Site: brandenburg
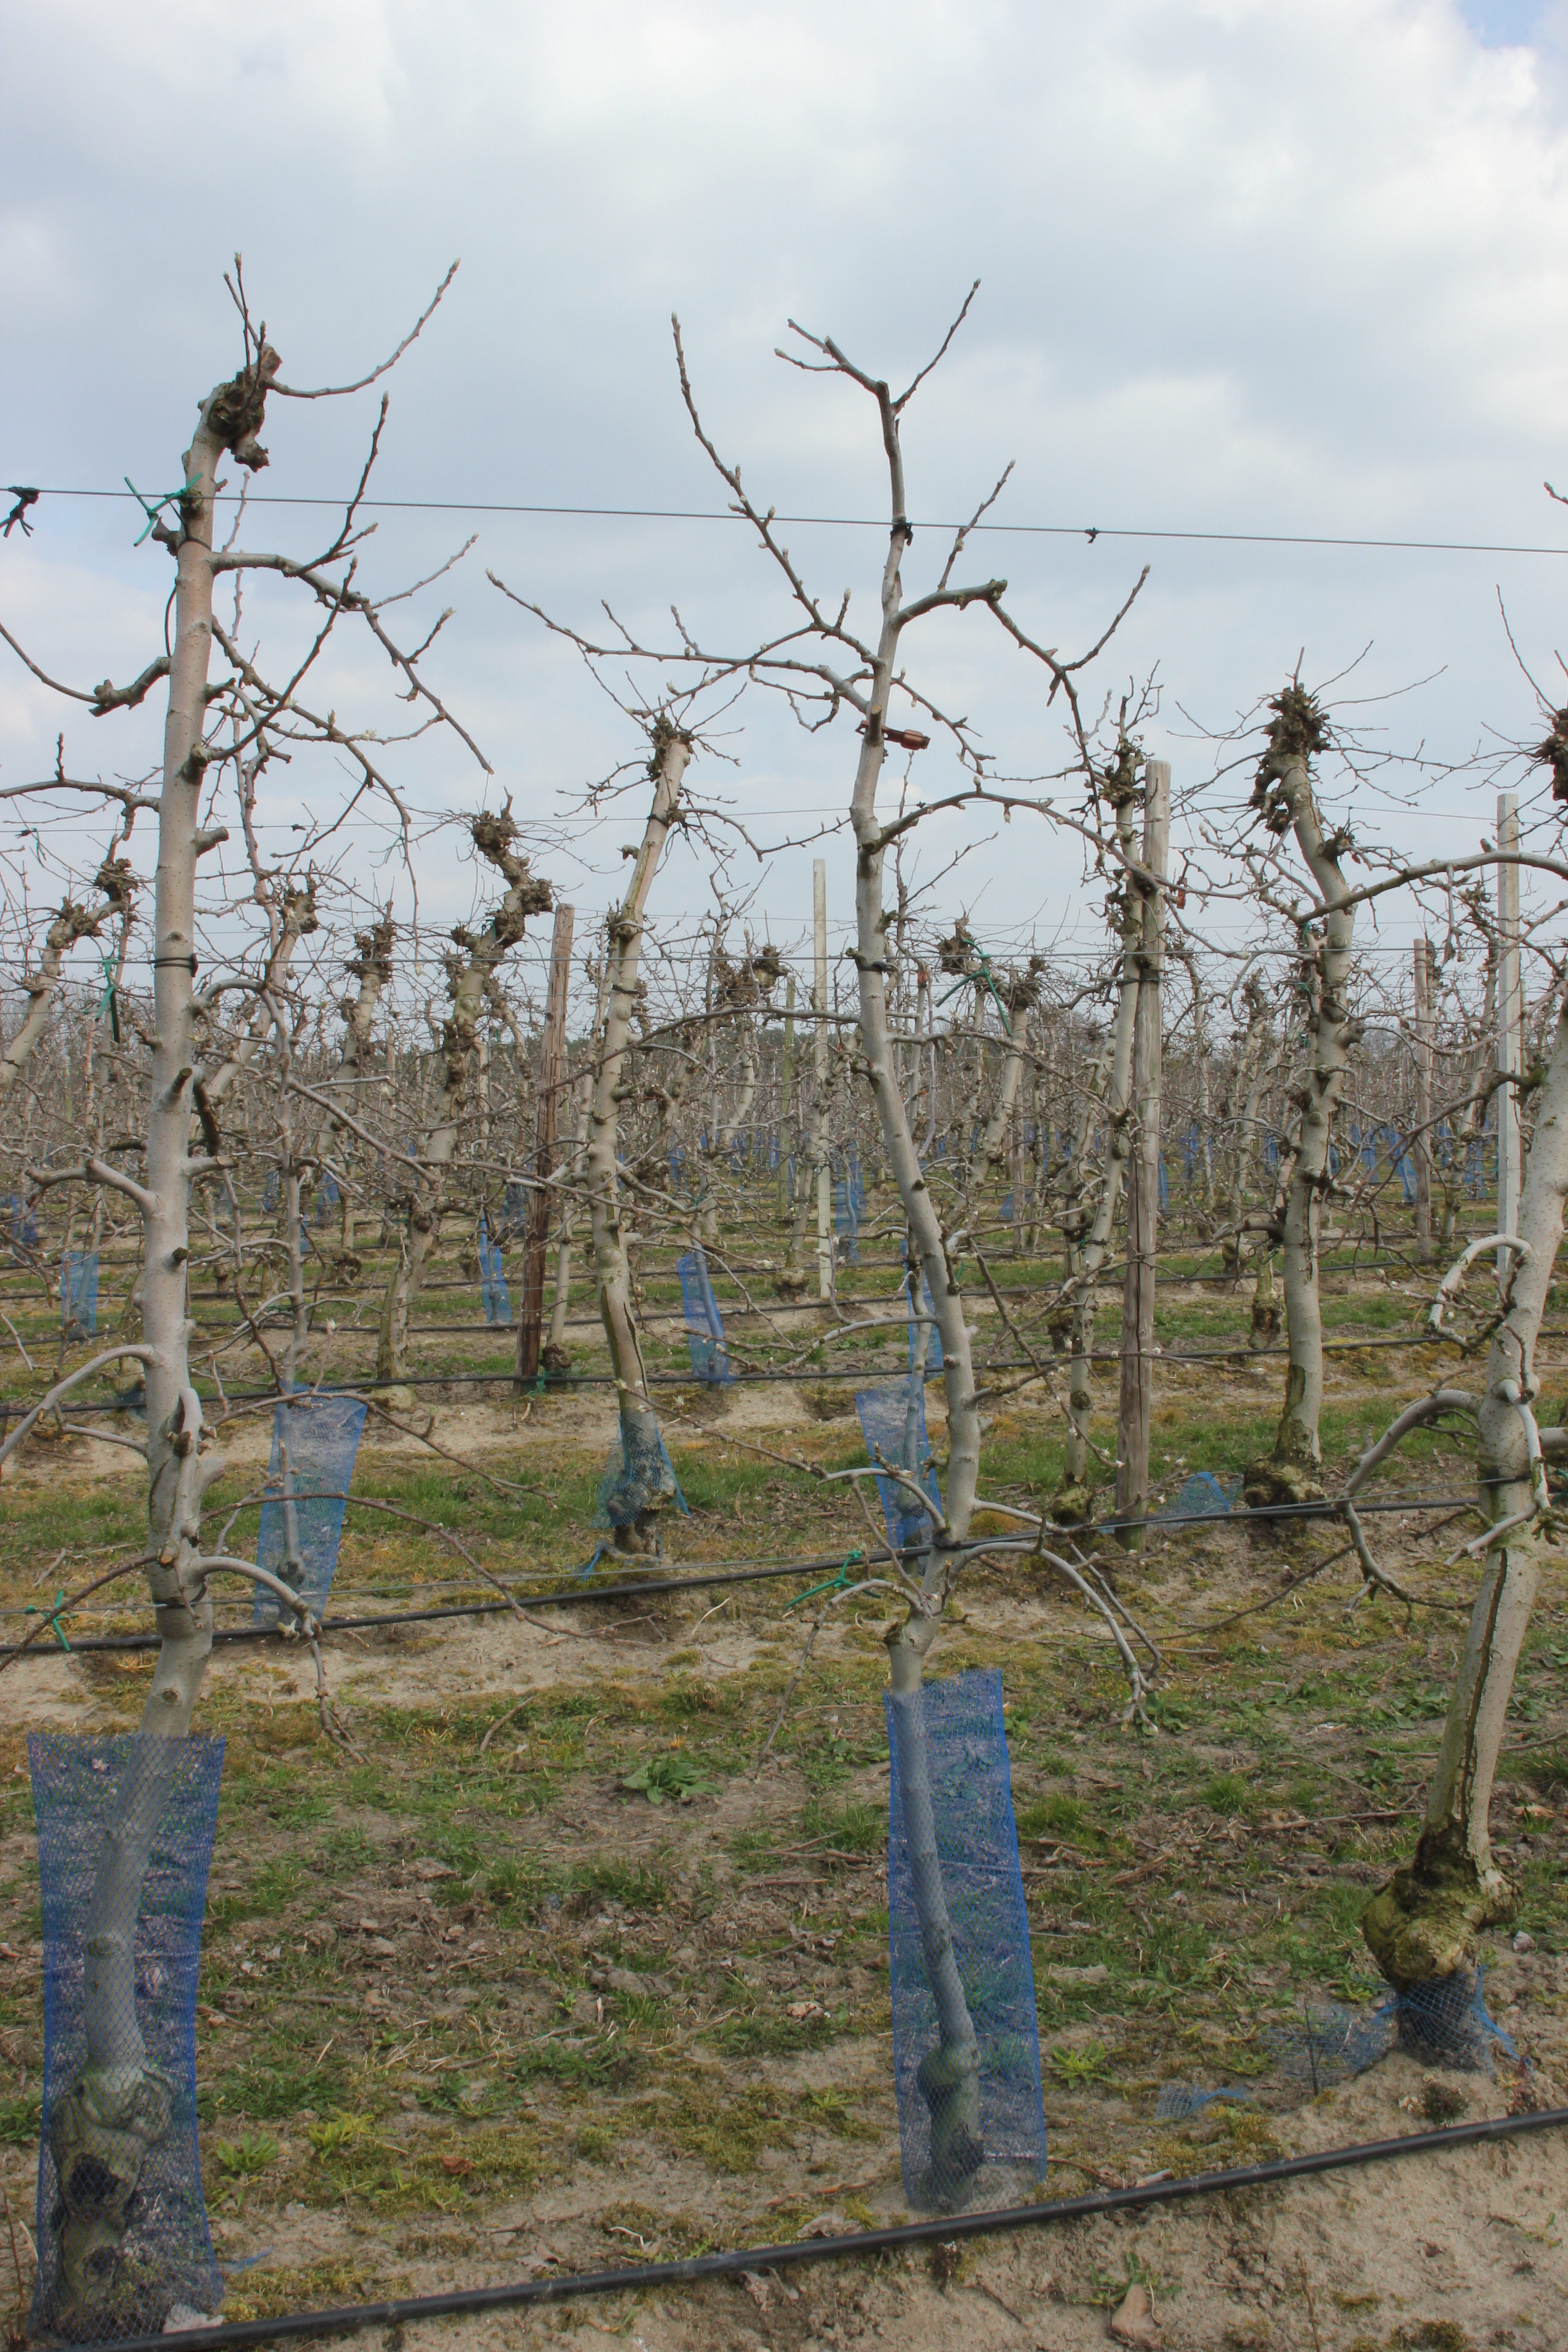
Growth stage (BBCH 03): Bud development